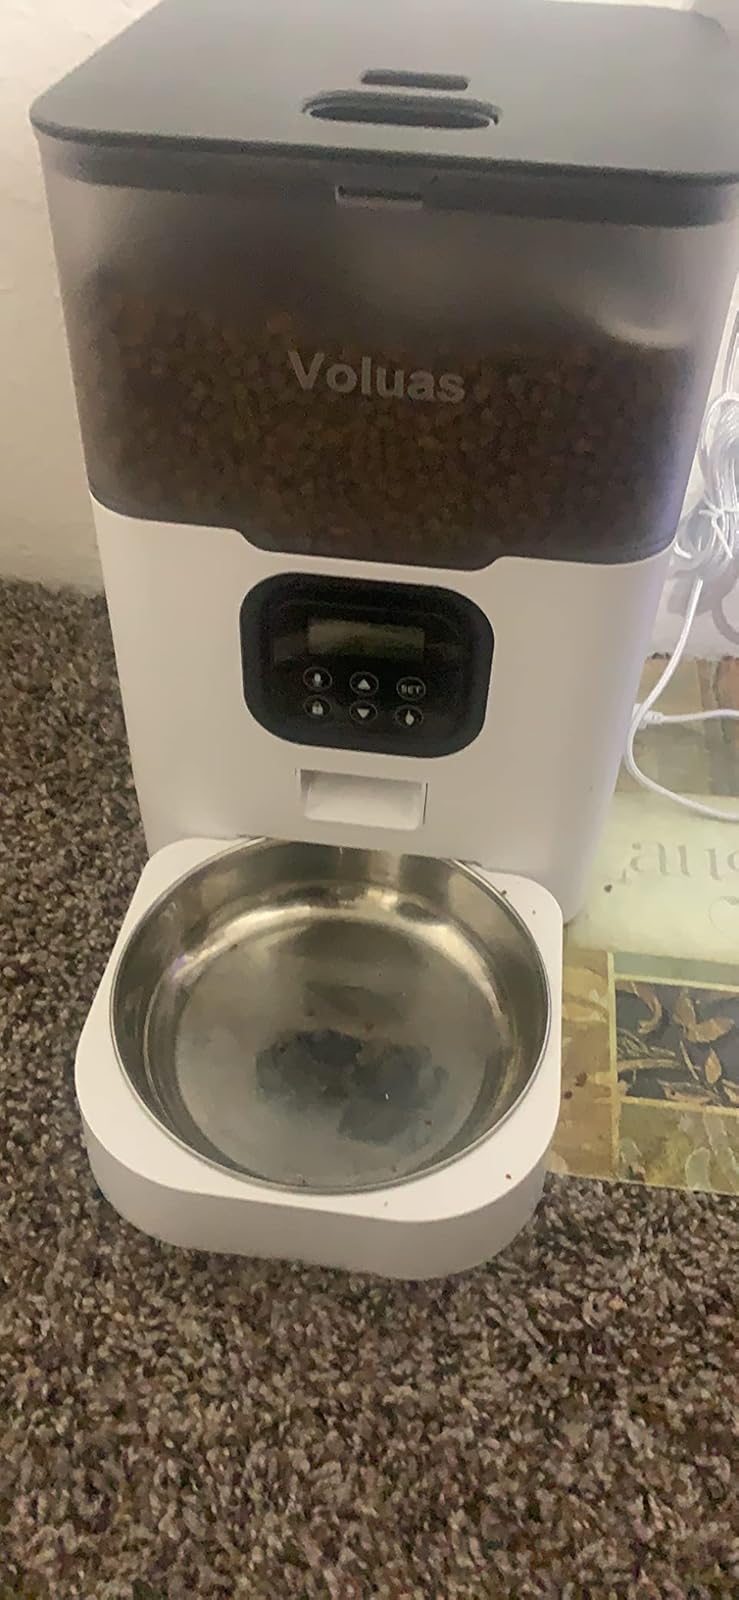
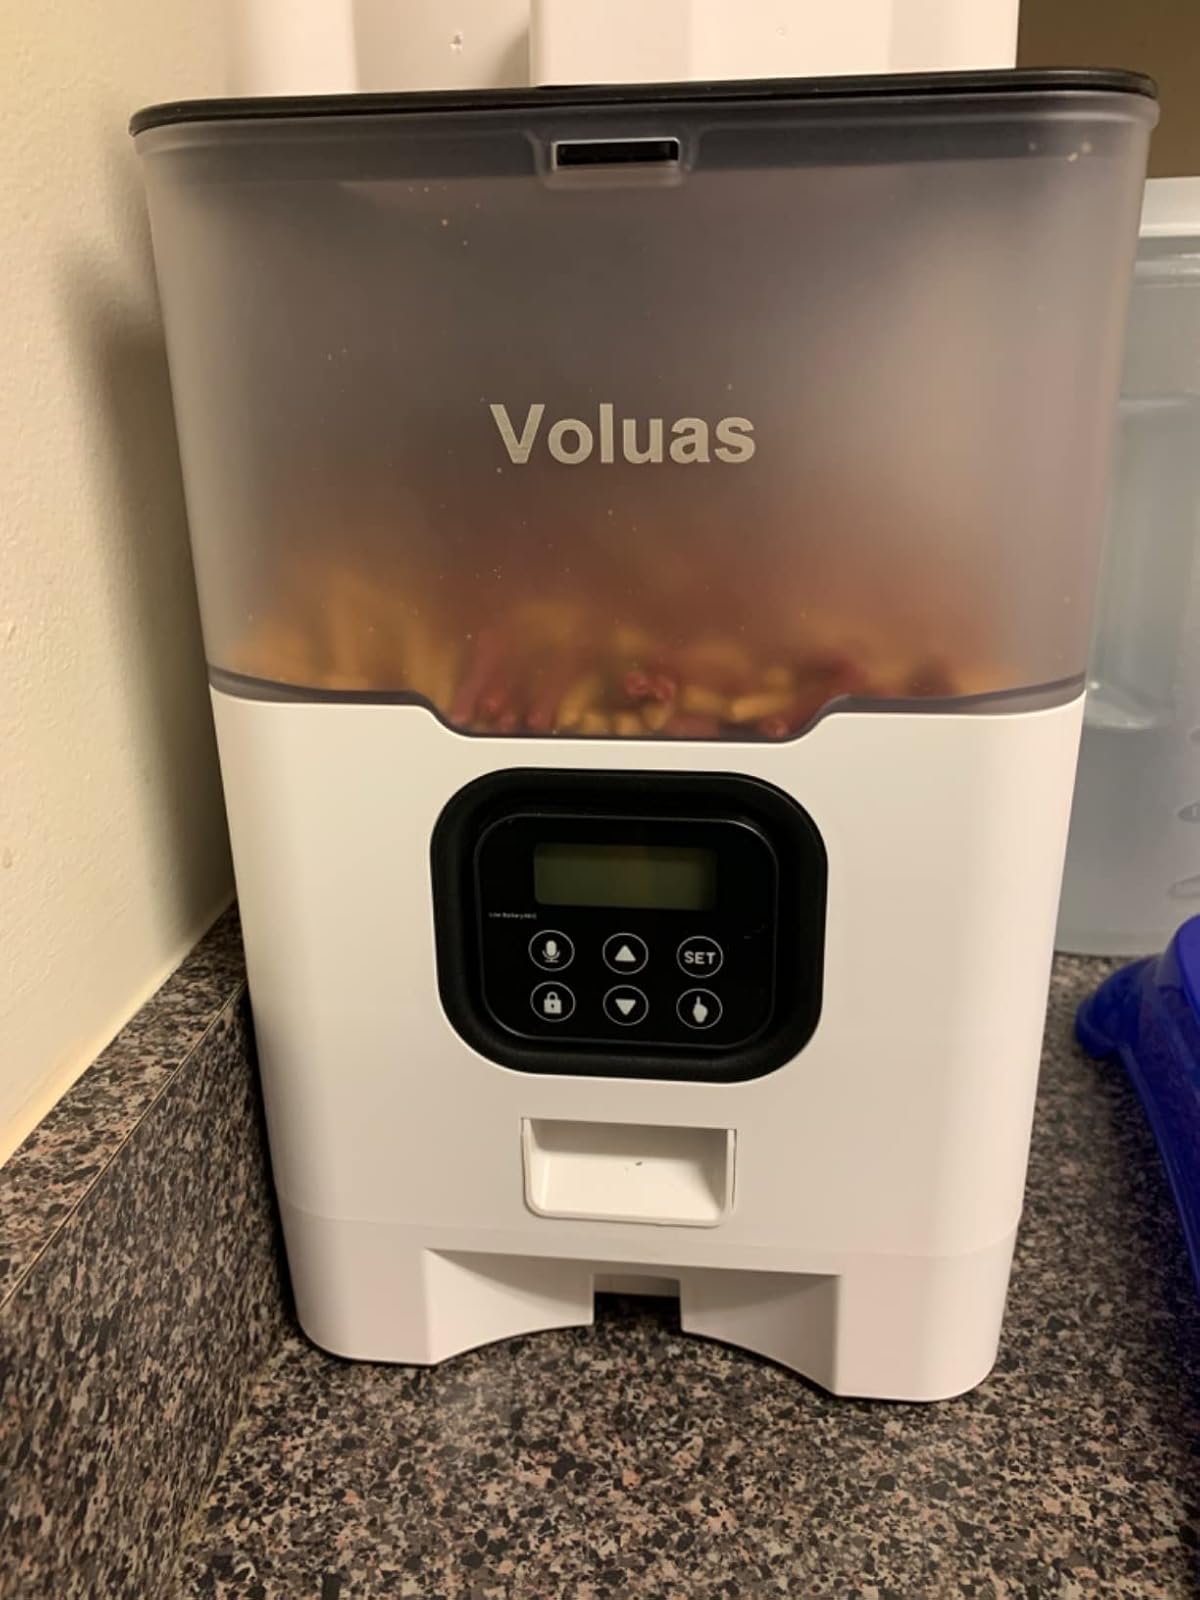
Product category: items_feeder
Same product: yes